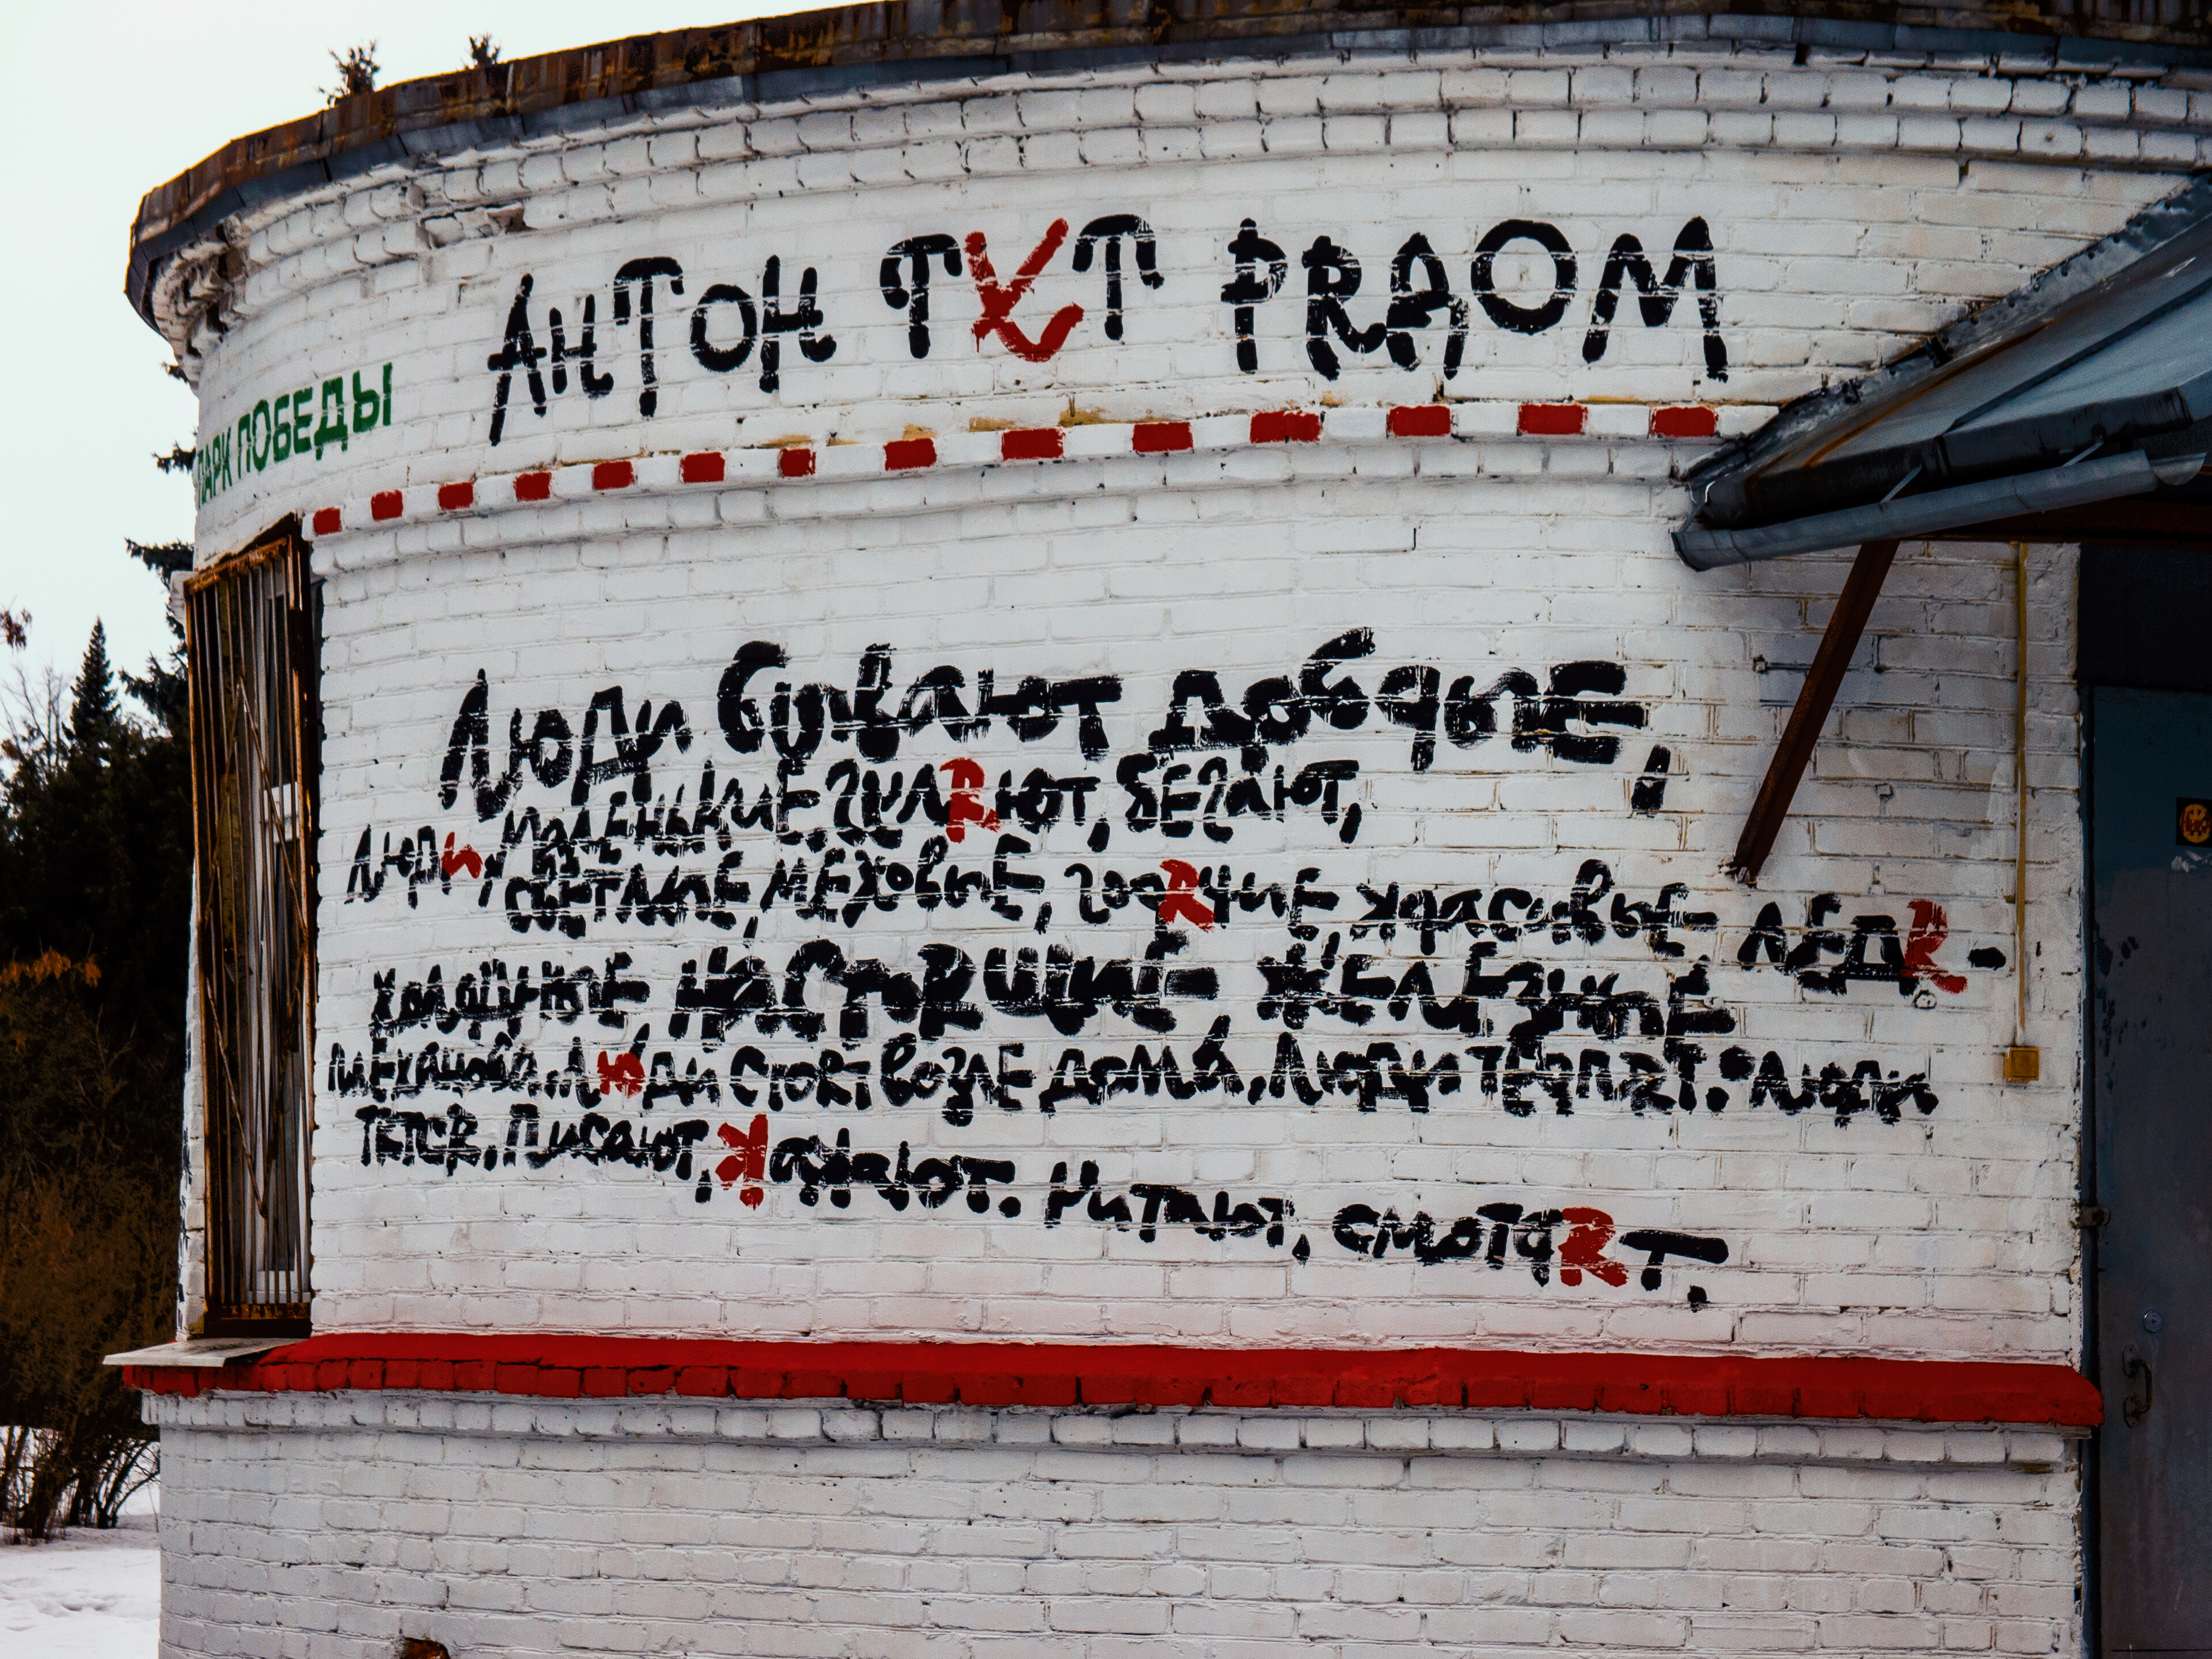
image, font, sky, facade, signage, advertising, wood, handwriting, event, town, banner, writing, history, historic site, tourism, transport, landscape, sign, brick, arch